Sports in the Philippines

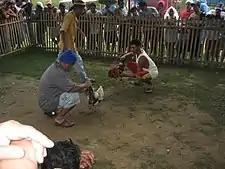
Cockfighting in Iloilo

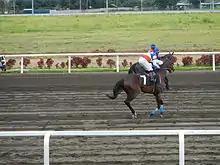
Horse racing in the Philippines

There are also other alternative sporting bodies such as the Federation of School Sports Association of the Philippines which claims to be the sole governing body for university sports in the country and participates in International University Sports Federation (FISU) sanctioned tournaments.